Snowmaking

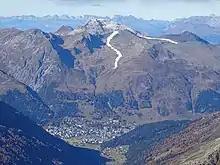
Parsenn ski resort near Davos, Switzerland, compensating for low snowfall by producing artificial snow

By the 2009–2010 ski season, it was estimated that around 88% of ski resorts belonging to the US National Ski Areas Association were using artificial snow to supplement natural snowfall. In the European Alps the proportion of ski slopes that can be covered by artificial snow varies among countries (Germany 25%, France 37%, Switzerland 53%, Austria 70%, Italy 90%). Since 1985, average aggregate temperatures in the contiguous United States for the months of November through February have consistently been above the average temperatures for those months measured between 1901 and 2000 as graphed in Figure 1. Such a trend both limits and encourages the use of artificial snow. Rising temperatures will result in greater snowmelt and decreased snowfall, thus forcing ski resorts to depend more heavily upon the use of artificial snow. However, once temperatures approach , snowmaking is not viable given the current technology. The photograph of Parsenn to the right demonstrates the use of artificial snow to supplement natural snowfall. The strip of white going down the mountain is a ski slope that has been opened due to extensive use of snowmaking technology.